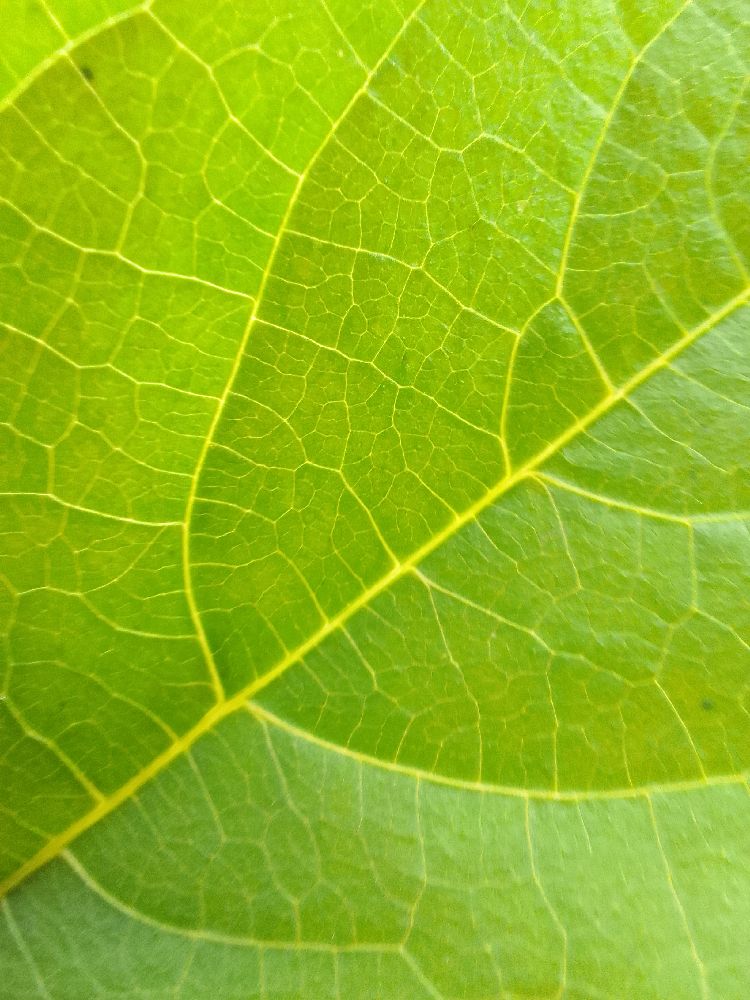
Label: healthy